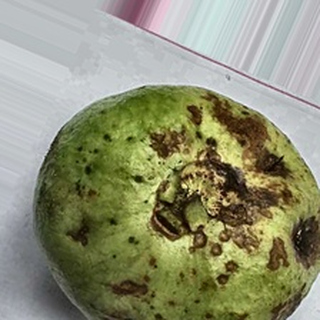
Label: guava_anthracnose